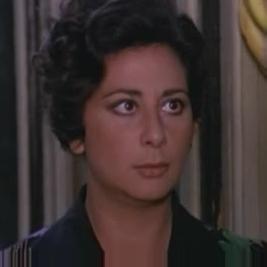
Age: 36